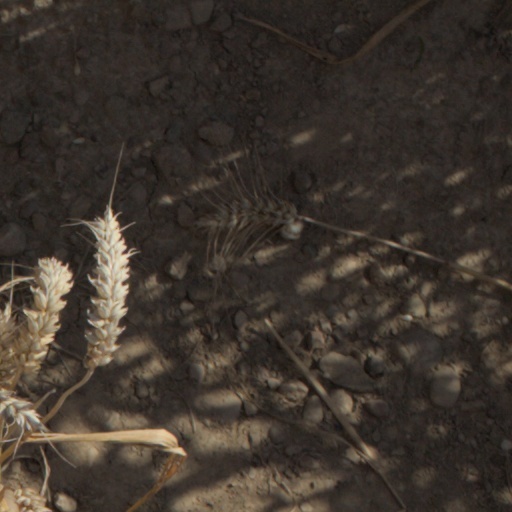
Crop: wheat